Simca Aronde

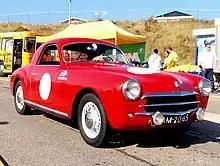
1952 Simca 9 Sport coupé

It became increasingly expensive and correspondingly rare. Although its origins predated those of the Simca Aronde, the Simca Sport is now usually presented as a low volume stylishly rebodied version of the Aronde.